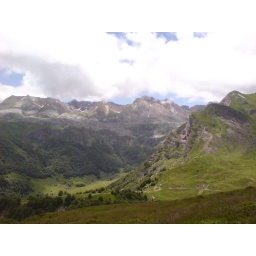
The clouds lift to reveal the mountians in all the glory complete with an amazing rock band over to the left.